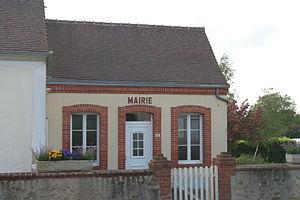
Mairie de Nuillé-le-Jalais.
Nuillé-le-Jalais est une commune française, située dans le département de la Sarthe en région Pays de la Loire, peuplée de 542 habitants.